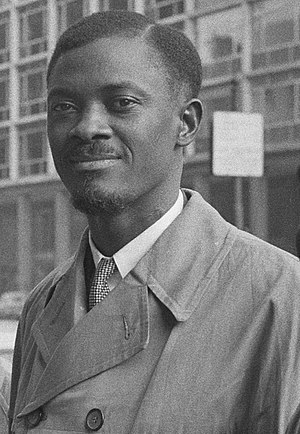
Patrice Lumumba
Patrice Émery Lumumba var en afrikansk anti-koloniel leder og den første lovligt valgte præsident i den Demokratiske Republik Congo efter at han hjalp med at vinde uafhængighed fra Belgien i juni 1960. Kun ti uger senere blev Lumumbas regering væltet ved et kup under Congokrisen. Han blev efterfølgende fængslet og henrettet under kontroversielle omstændigheder i januar 1961. Patrice Lumumba er fortsat en vigtig inspirationsfigur i Congo og resten af Afrika.